List of museums in Texas

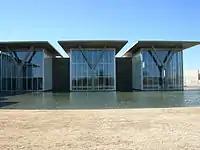
Modern Art Museum of Fort Worth

Includes the cities of Addison, Arlington, Cisco, Dallas, Denison, Denton, Eastland, Fort Worth, Glen Rose, Hillsboro, Irving, McKinney, Paris, Plano, Waxahachie and Wichita Falls.